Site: brandenburg
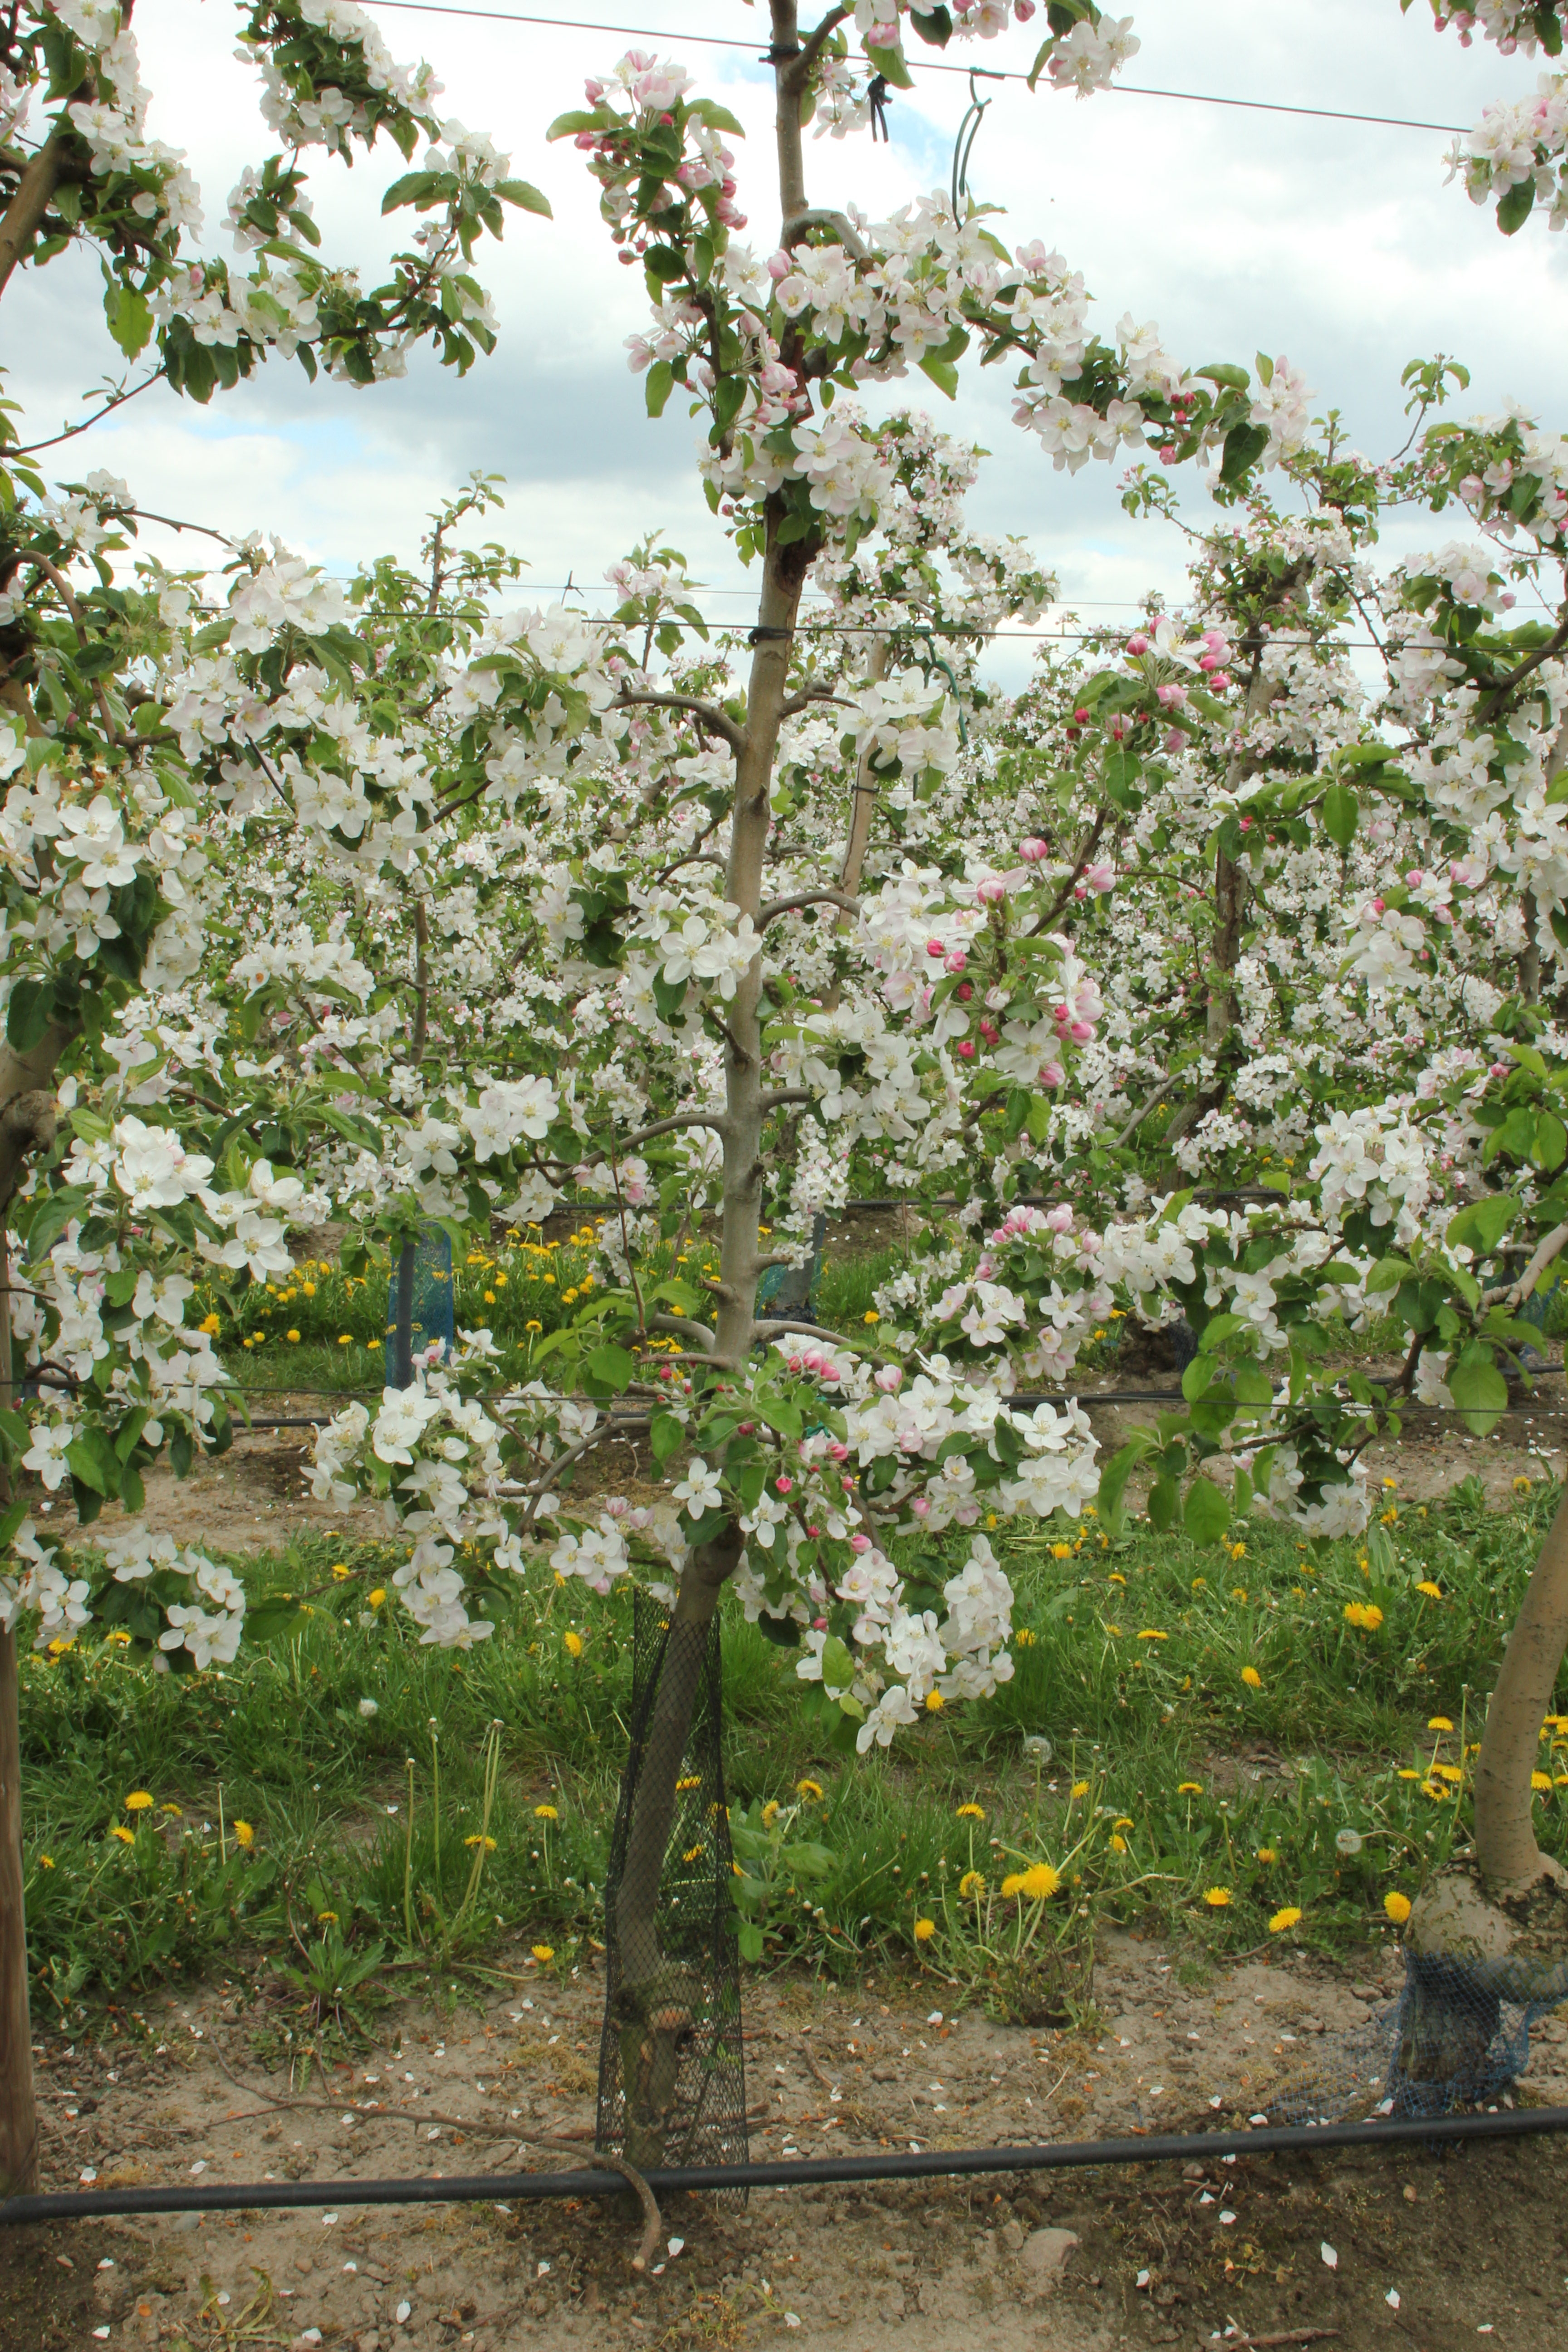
Growth stage (BBCH 65): Flowering